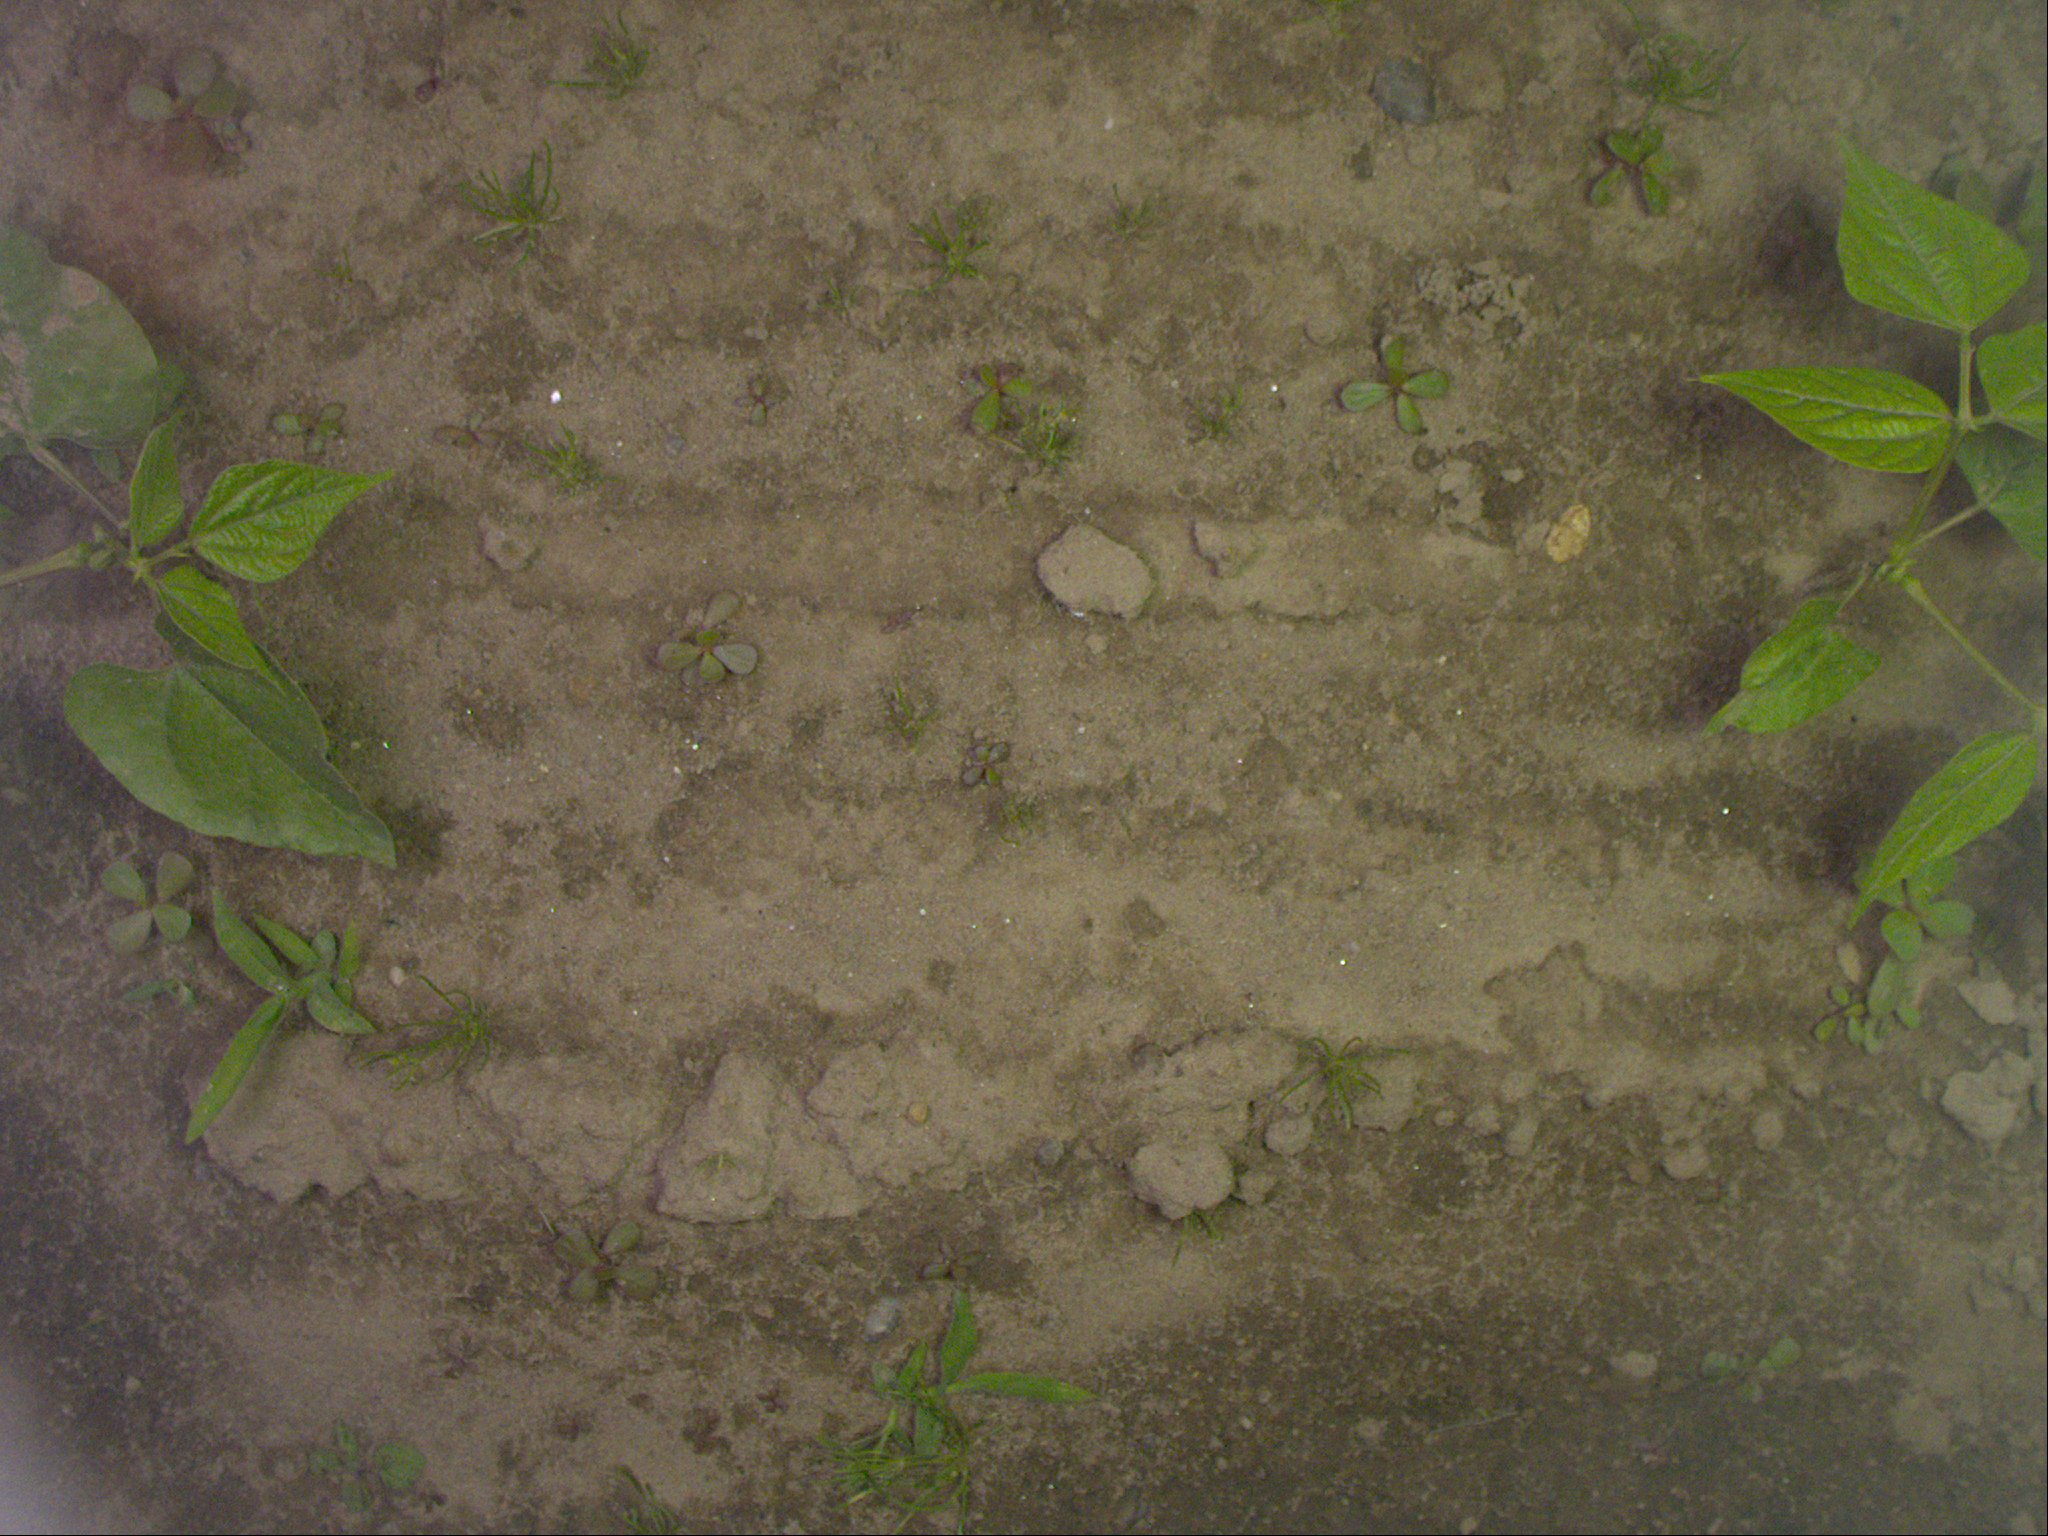
Crop: bean
Objects: bean, stem_bean, bean, stem_bean